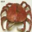
Label: cra